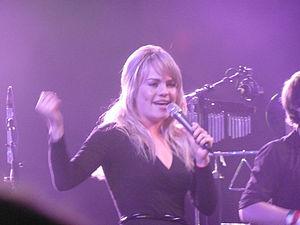
Aimée Ann Duffy, alias Duffy, est une chanteuse galloise, née le 23 juin 1984 à Bangor dans le Gwynedd.